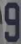
Number: 9